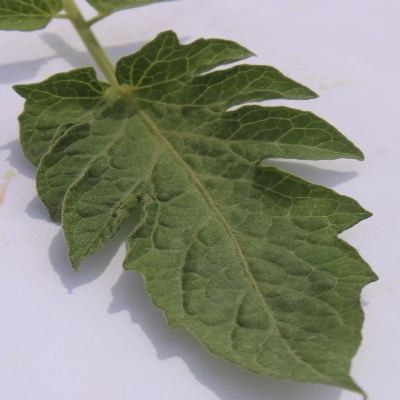
Crop: Tomato
Condition: healthy